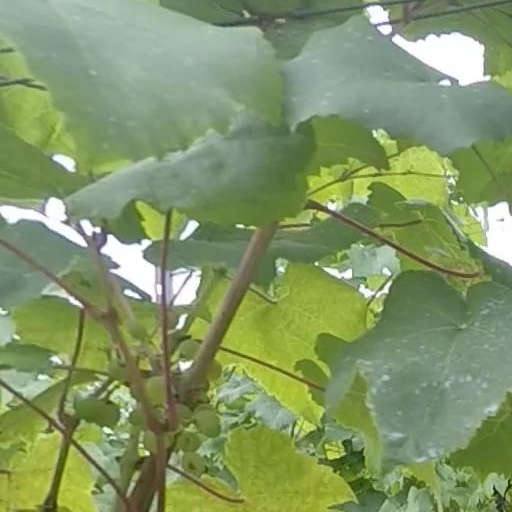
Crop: grape